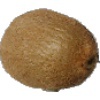
Label: Kiwi 1